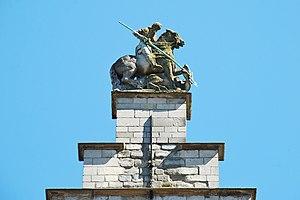
Belgique - Gand - Cour Saint-Georges (gothique 1477)
La Cour Saint-Georges est un édifice classé de style gothique situé au centre de la ville de Gand, dans la province de Flandre-Orientale en Belgique.